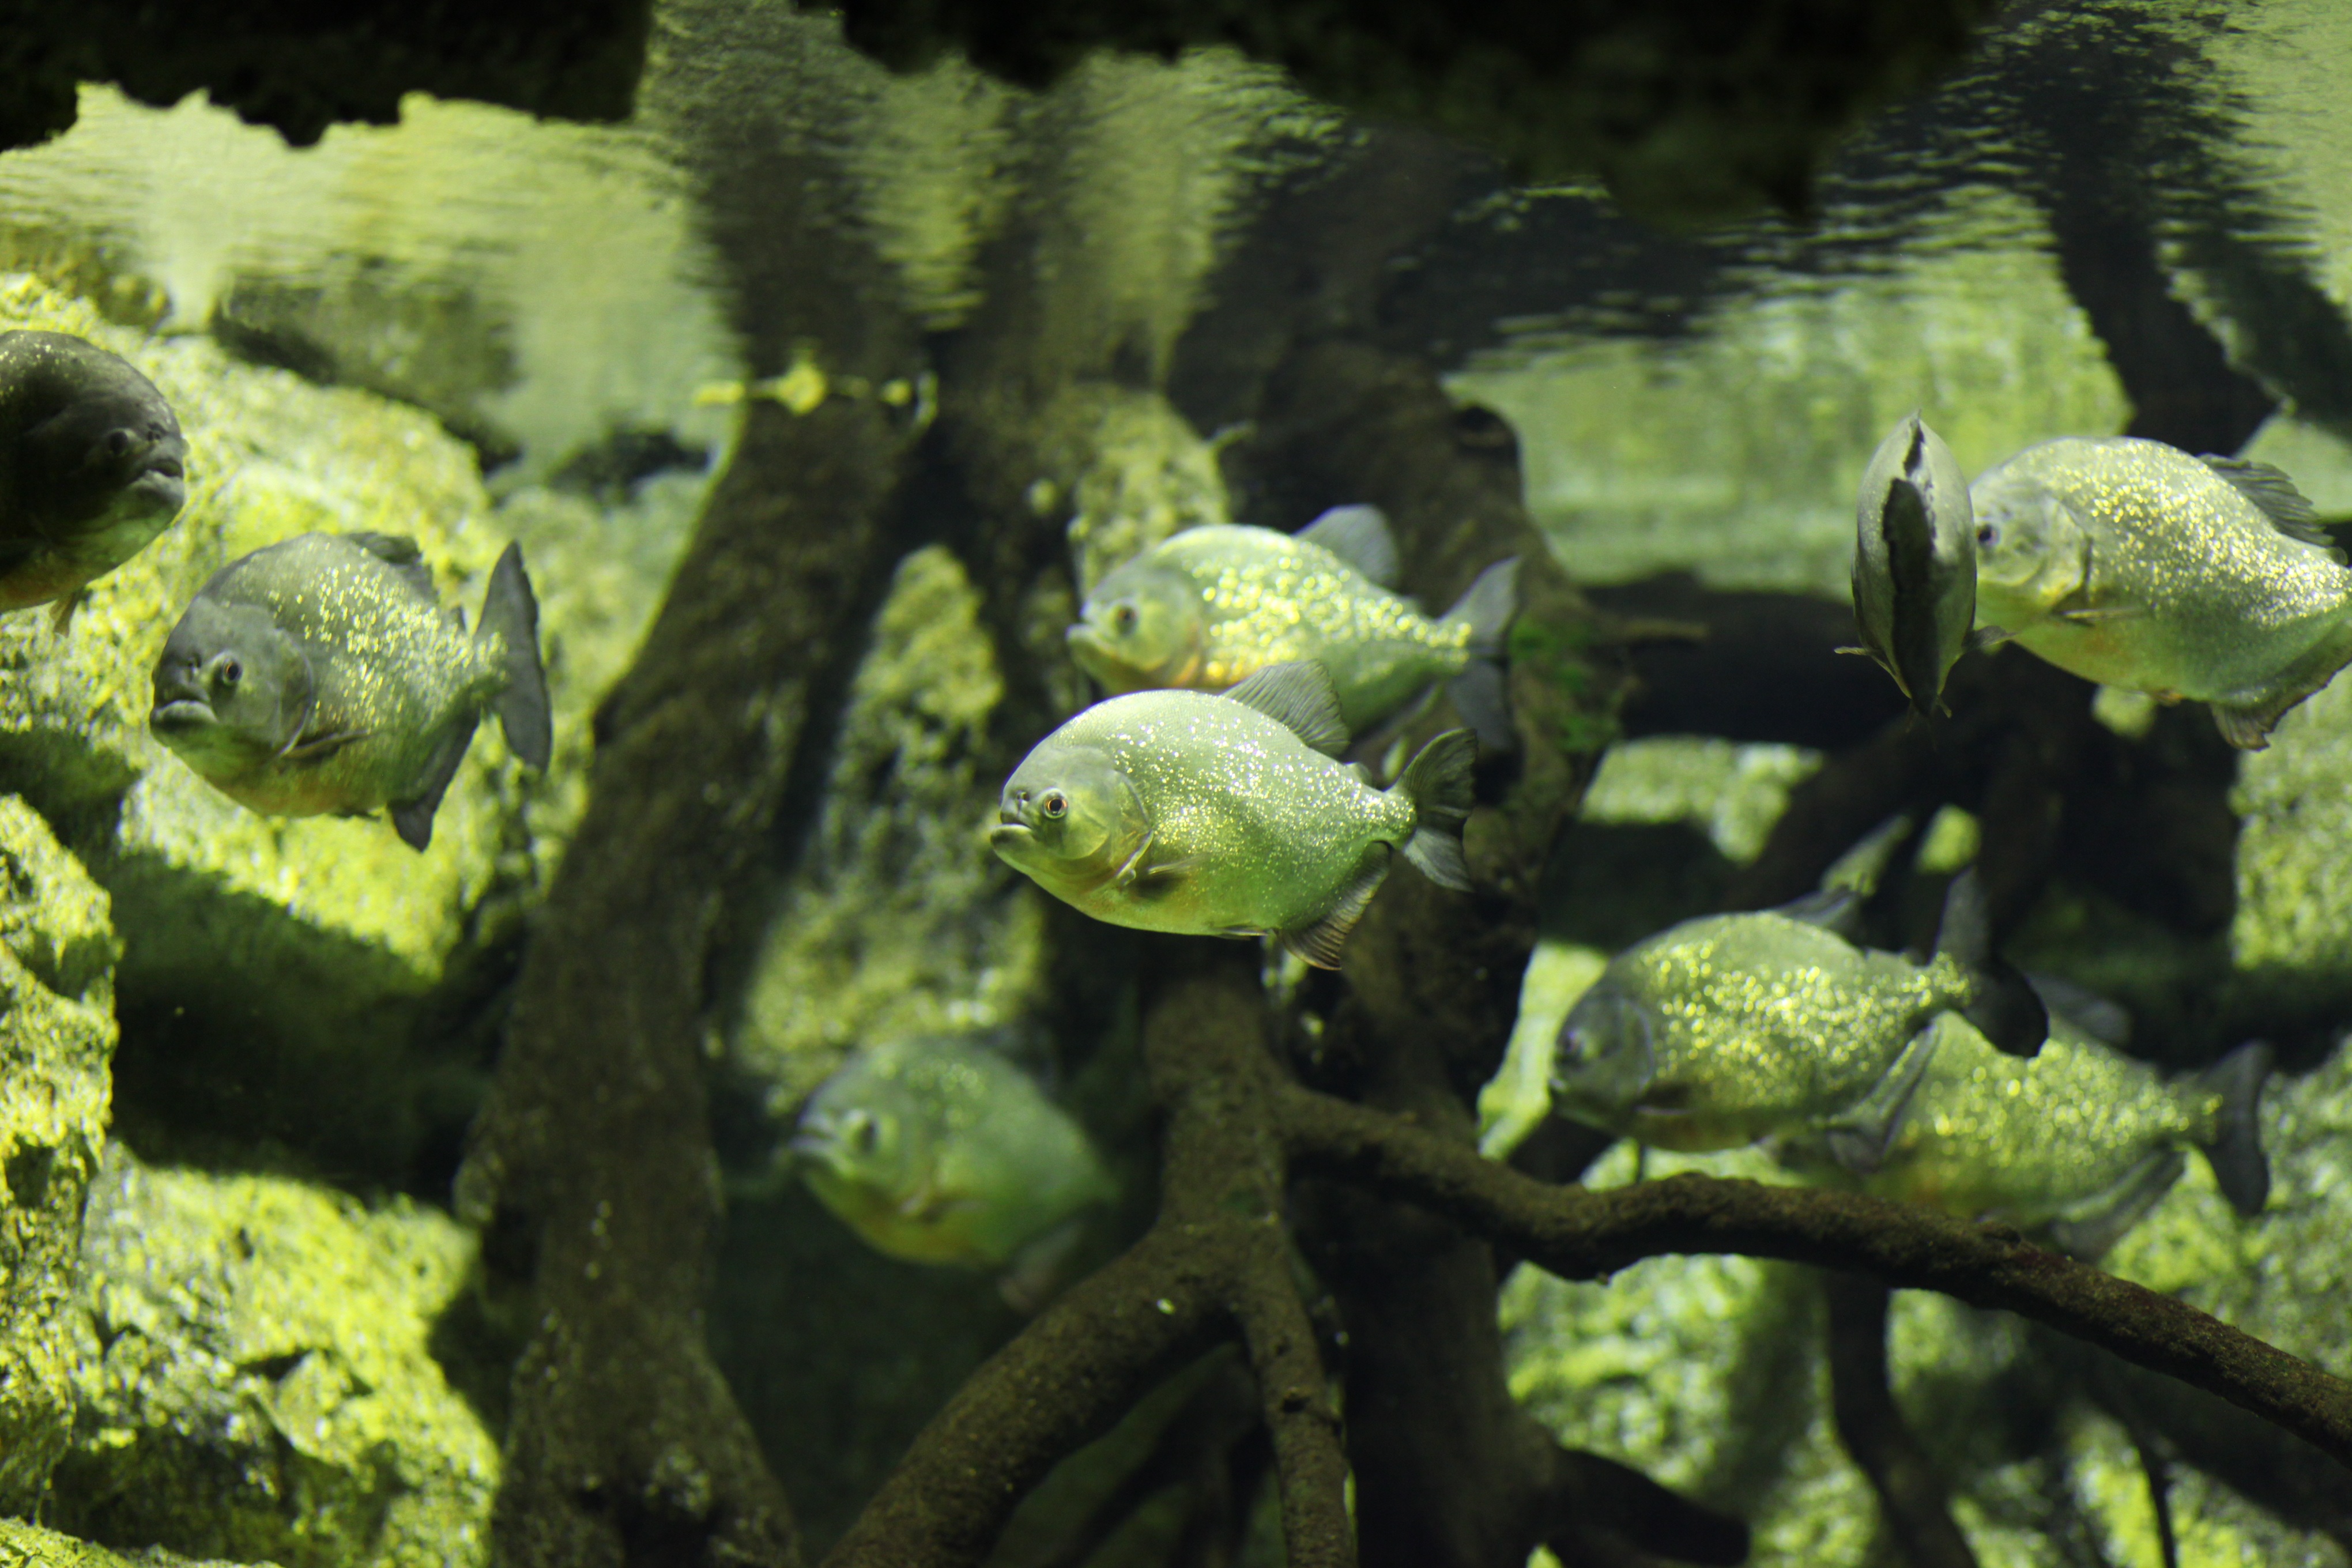
nature, wildlife, underwater, green, biology, fish, fauna, coral reef, reef, algae, aquarium, animals, animal world, piranhas, exotic animal, marine biology